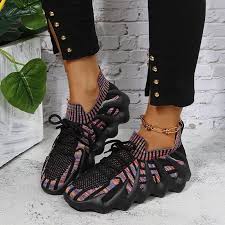
Label: Sneaker